1995 FIFA Women's World Cup

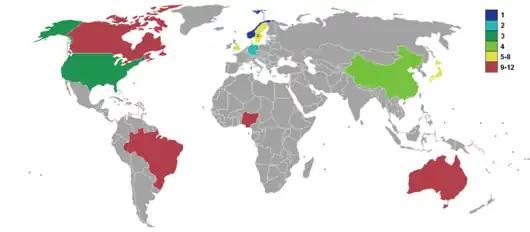
Qualifying countries and their results of the 1995 Women's World Cup

As in the previous edition of the FIFA Women's World cup, held in 1991, 12 teams participated in the final tournament. The teams were: